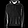
Label: Pullover